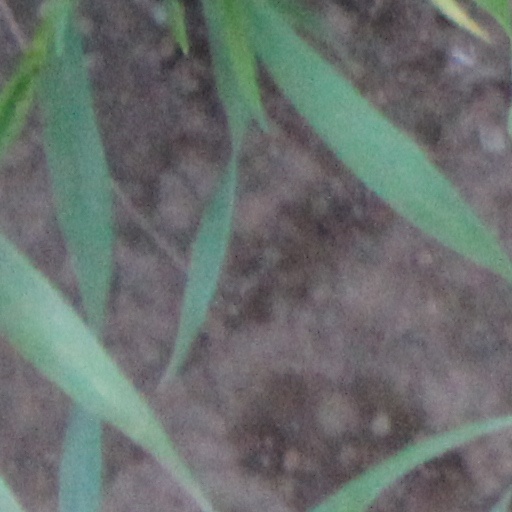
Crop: wheat